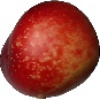
Label: nectarine